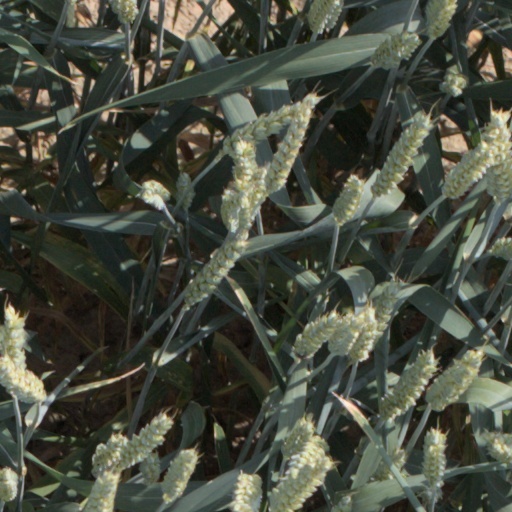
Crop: wheat